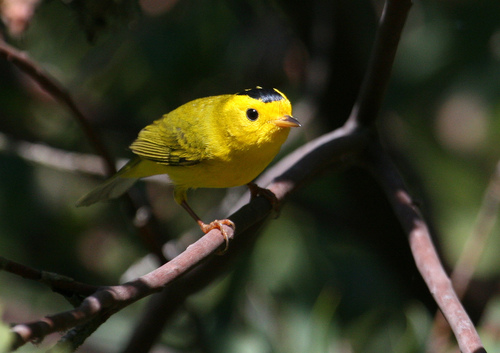
it is a small mainly bright yellow birth with a black crown, some of it's primaries are tinged with black and it has a small beak with some black on it as well.
yellow plumage all over with a black crown. bill is short and straight
this little bird is nearly all yellow with a black crown.
this round bird is completely yellow with black eyering, black crown patch and long flesh-colored legs and feet.
a small, yellow bird with a black crown and small bill.
this bright yellow bird has a black crown, black at the top of its bill, and pink feet.
the bird has a small brown bill and a yellow breast and throat.
this bird has wings that are yellow and has a black crown
this yellow bird has black eyes and a black crest, with a yellow and black beak.
this little yellow bird is bright yellow in color but has a stripe of black on its nape.
Species: Wilson Warbler